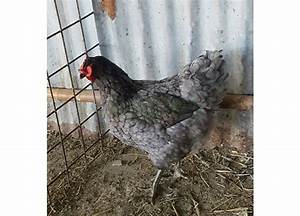
Label: gallina